Women's education in Saudi Arabia

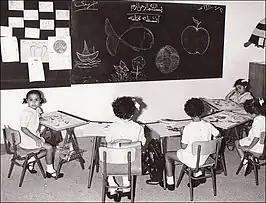
Girls at school 1960's/70's

Girls' education in Saudi Arabia was not formally addressed by the government until 1959. Women's education in Saudi Arabia was always thought of differently than that of men. The Quran teaches that the role of education for women is to serve as a guide on how to become the best wife they can be. This is due to the preconceived notion that women are meant to be mothers, nurturers, and housewives. Before public schools for girls were opened, women born into wealthy families could access education via in-home tutoring. In 1941, the first private school for girls was opened by Indonesian and Malawian immigrants, called "Madrasat AlBanat AlAhliah". The first girls' public school was established in 1956 in Riyadh, called "Dar Al Hanan". A large portion of the Saudi Arabian population was opposed to the implementation of women's education policy; in September 1963, the government had to deploy officials to forcibly restrain citizens in Buraydah who were protesting girls' education. According to Natana Delong-Bas, the suppression of women's education by contemporary Wahhabi regimes is due to their adherence to a specific interpretation of Wahhabi Islam.